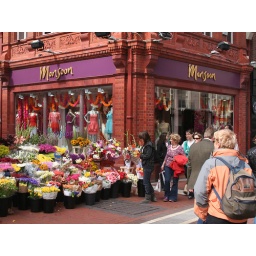
Dublin Grafton Street, flower stand in Grafton street